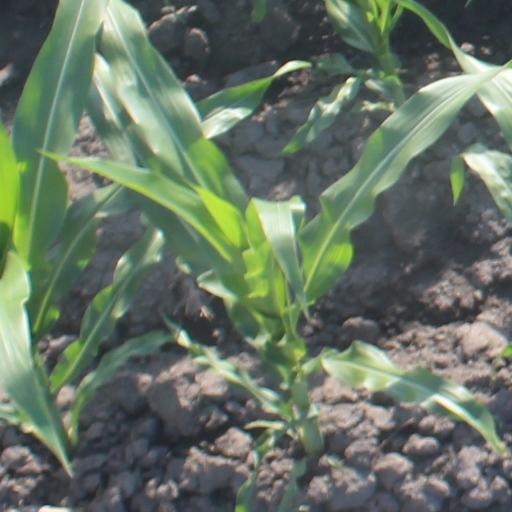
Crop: maize; corn